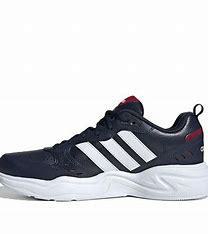
Brand: adidas
Model: NEO Strutter Athletic